Jūrmala

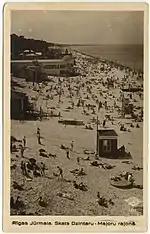
Vacationers in Jūrmala's beach in 1935

The city of Jūrmala actually consists of a string of small resorts. From west to east, these include Ķemeri, Jaunķemeri, Sloka, Kauguri, Vaivari, Asari, Melluži, Pumpuri, Jaundubulti, Dubulti, Majori, Dzintari, Bulduri and Lielupe and others.